High-speed rail in Finland

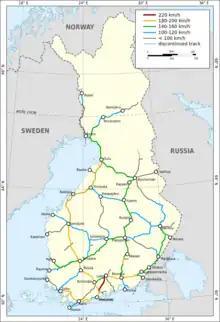
Running speeds on the Finnish railway network.

Although Finland has no dedicated high-speed rail lines, sections of its rail network are capable of running speeds of up to . The Finnish national railway company VR operates tilting Alstom Pendolino trains. The trains reach their maximum speed of in regular operation on a route between Kerava and Lahti. This portion of track was opened in 2006. The trains can run at on a longer route between Helsinki and Seinäjoki and peak at that speed between Helsinki and Turku. The main railway line between Helsinki and Oulu has been upgraded between Seinäjoki and Oulu to allow for trains to run at speeds between and . Other parts of the Finnish railway network are limited to lower speed.